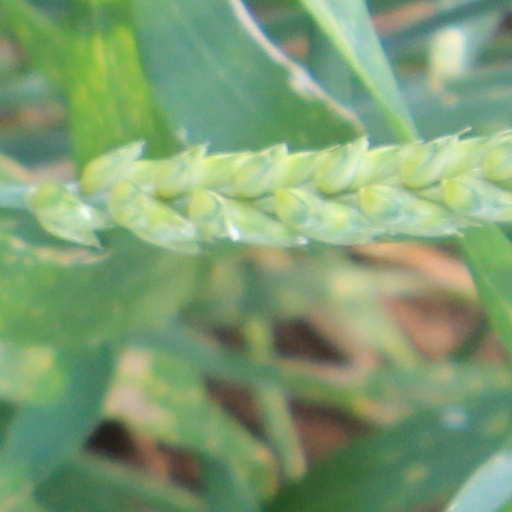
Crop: wheat